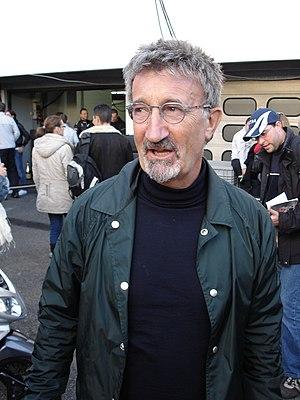
Edmund « Eddie » Jordan, né le 30 mars 1948 à Dublin, en Irlande, est le fondateur et ancien propriétaire de Jordan Grand Prix, écurie de Formule 1 présente sur les circuits de 1991 à 2005.